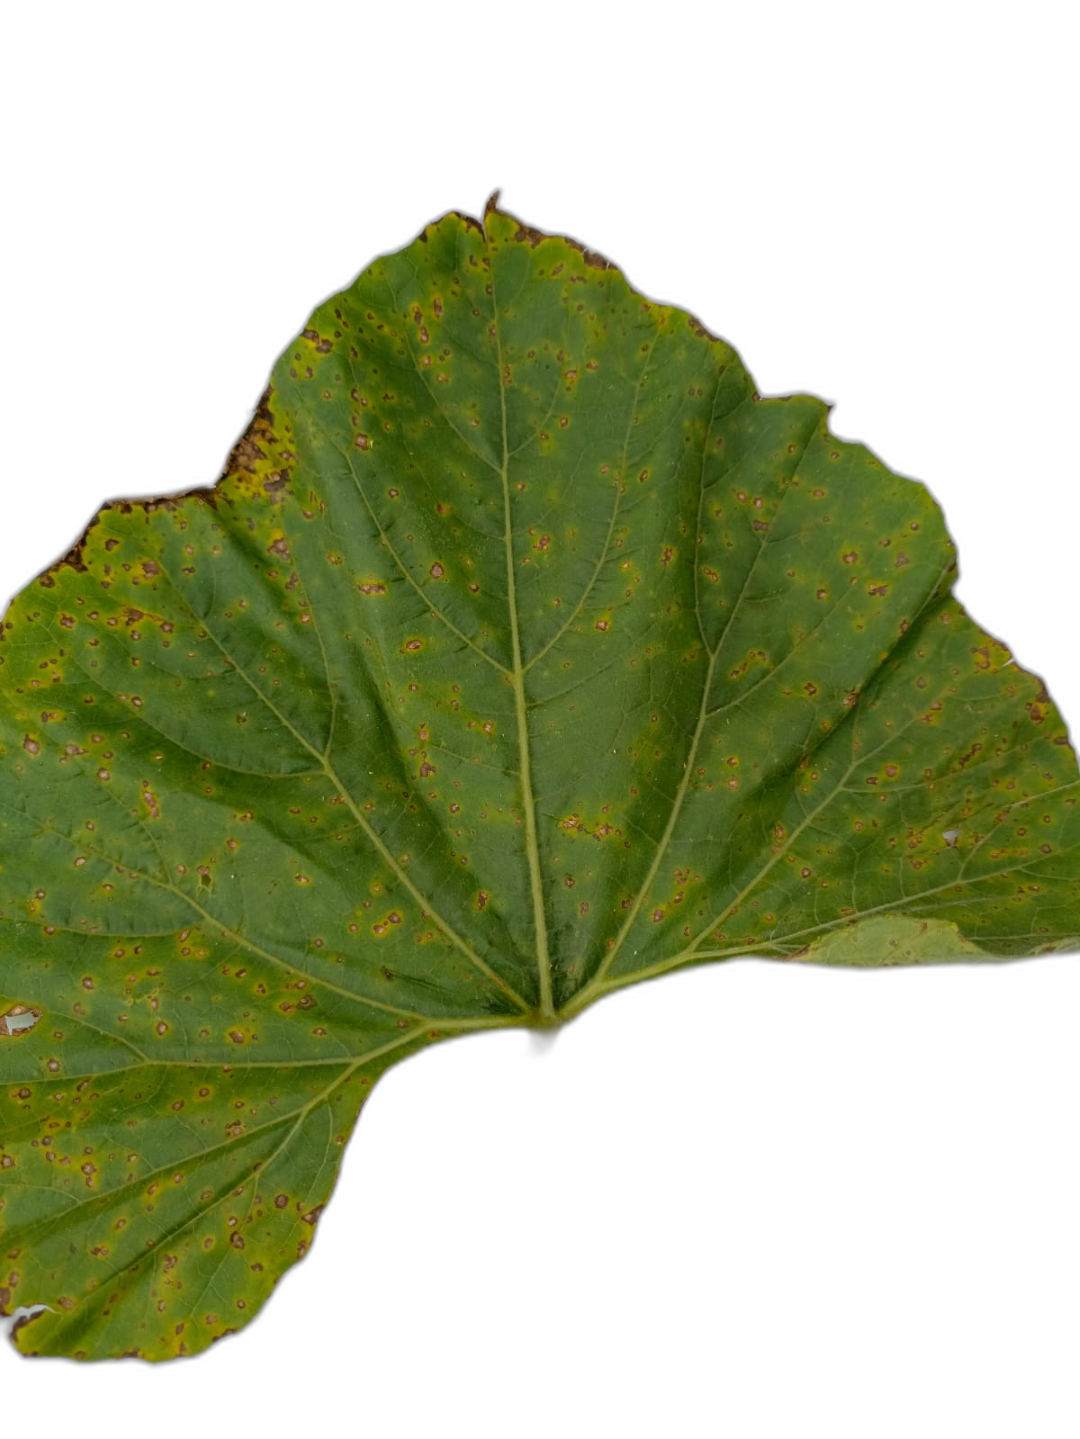
Crop: Bottle Gourd
Label: Alternaria_Leaf_Blight